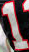
Number: 1